Carex juniperorum

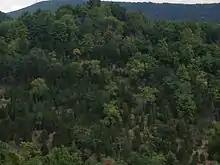
Cedar barren type environment in which "C. juniperorum" occurs.

Carex juniperorum, the juniper sedge, is a perennial flowering plant native to North America, first described by botanist William J. Crins in 1993. "C. juniperorum" is in the "Cyperaceae" (sedge) family, and is closely related to "C. jamesii" and "C. willdenowii". It is commonly called juniper sedge as it is often seen growing in areas with red cedar ("Juniperus virginiana"), though the presence of cedar is not necessarily a requirement for it to grow.